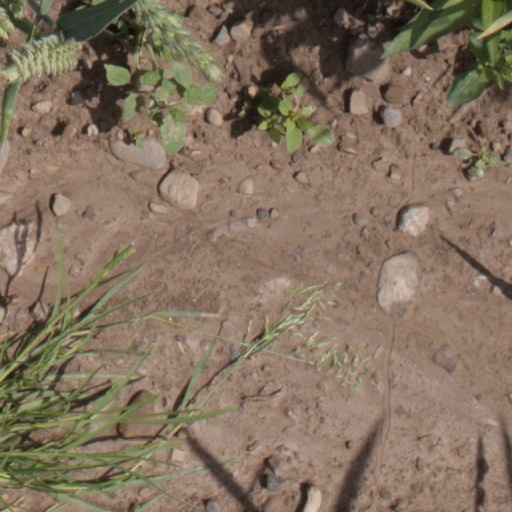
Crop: wheat